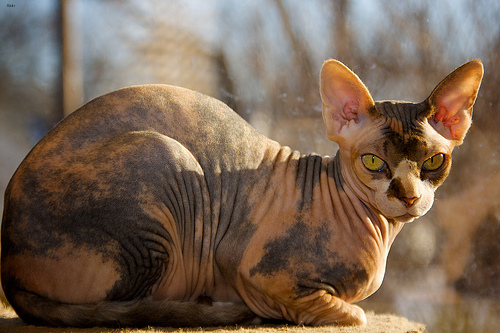
Animal: cat
Breed: Sphynx